Unification of Italy

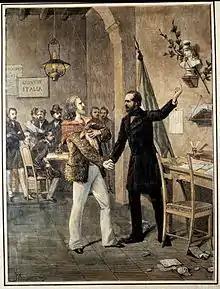
The first meeting between Garibaldi and Mazzini at the headquarters of Young Italy in 1833

Many leading Carbonari revolutionaries wanted a republic, two of the most prominent being Giuseppe Mazzini and Giuseppe Garibaldi. Mazzini's activity in revolutionary movements caused him to be imprisoned soon after he joined. While in prison, he concluded that Italy could − and therefore should − be unified, and he formulated a program for establishing a free, independent, and republican nation with Rome as its capital. Following his release in 1831, he went to Marseille in France, where he organized a new political society called "La Giovine Italia" (Young Italy), whose mottos were ""Dio e Popolo"" ('God and People') and ""Unione, Forza e Libertà"" ('Union, Strength and Freedom"), which sought the unification of Italy.